Memphis Brooks Museum of Art

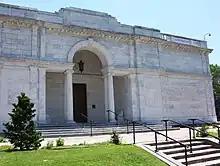
Recessed loggia entrance behind a Serlian screen of the original building by James Gamble Rogers, 1915

The original Beaux-Arts building, designed by James Gamble Rogers in 1913, was built with funds donated by Bessie Vance Brooks in memory of her husband, Samuel Hamilton Brooks. Opened to the public in 1916, it is a registered U.S. National Landmark. The cylindrical extension, opened in 1955, was designed by Memphis architect Everett Woods. In 1989, the building was expanded and reoriented by Askew Nixon Ferguson (ANF) Architects & Skidmore, Owings and Merrill. The expansion, which doubled the square footage of the existing building, included a new public entrance as well as a three-story gallery space where the old and new buildings join.